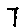
Label: 7